Run (Snow Patrol song)

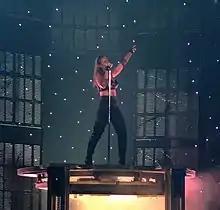
Lewis performing "Run" on The Labyrinth tour in 2010

Prior to Lewis recording her version of the song and releasing it as a single, she covered the song live on Jo Wiley's BBC Radio 1 show "Live Lounge" in November 2007. Wiley wrote on her website that although it was a "great" and "emotional" performance which caused members of the audience to cry, she felt that Snow Patrol's vocal could not be beaten. Lewis performed her studio recorded version of the song for the first time live on the fifth series of "The X Factor" (UK) on 15 November 2008. Lewis performed "Run" on "Top of the Pops" on 10 December 2008, and again the following day at the 80th Royal Variety Performance on 11 December 2008, which was held at the London Palladium. On 12 November 2009, Lewis was a special guest at Gary Barlow and Take That's "Children in Need 2009" event called "Children in Need Rocks the Royal Albert Hall". The singer performed "Run" and "Happy", the lead single from her second studio album, "Echo" (2009). She was a special guest performer at the eighth series semi-finals of German singing competition "" in December 2009, where she sang the song. Lewis performed "Run" at the Rock in Rio festival held in Lisbon on 22 May 2010. The song was included as the second to last song on the set list of her debut concert tour, called The Labyrinth (2010). It was later included on the DVD release of the tour, "". Lewis performed the song in the encore section of the set list, along with "Bleeding Love".